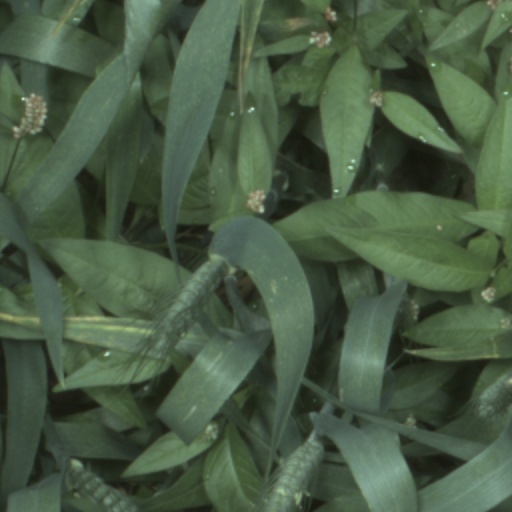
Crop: wheat